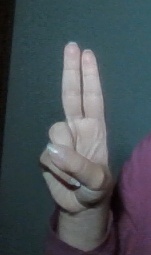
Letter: taa